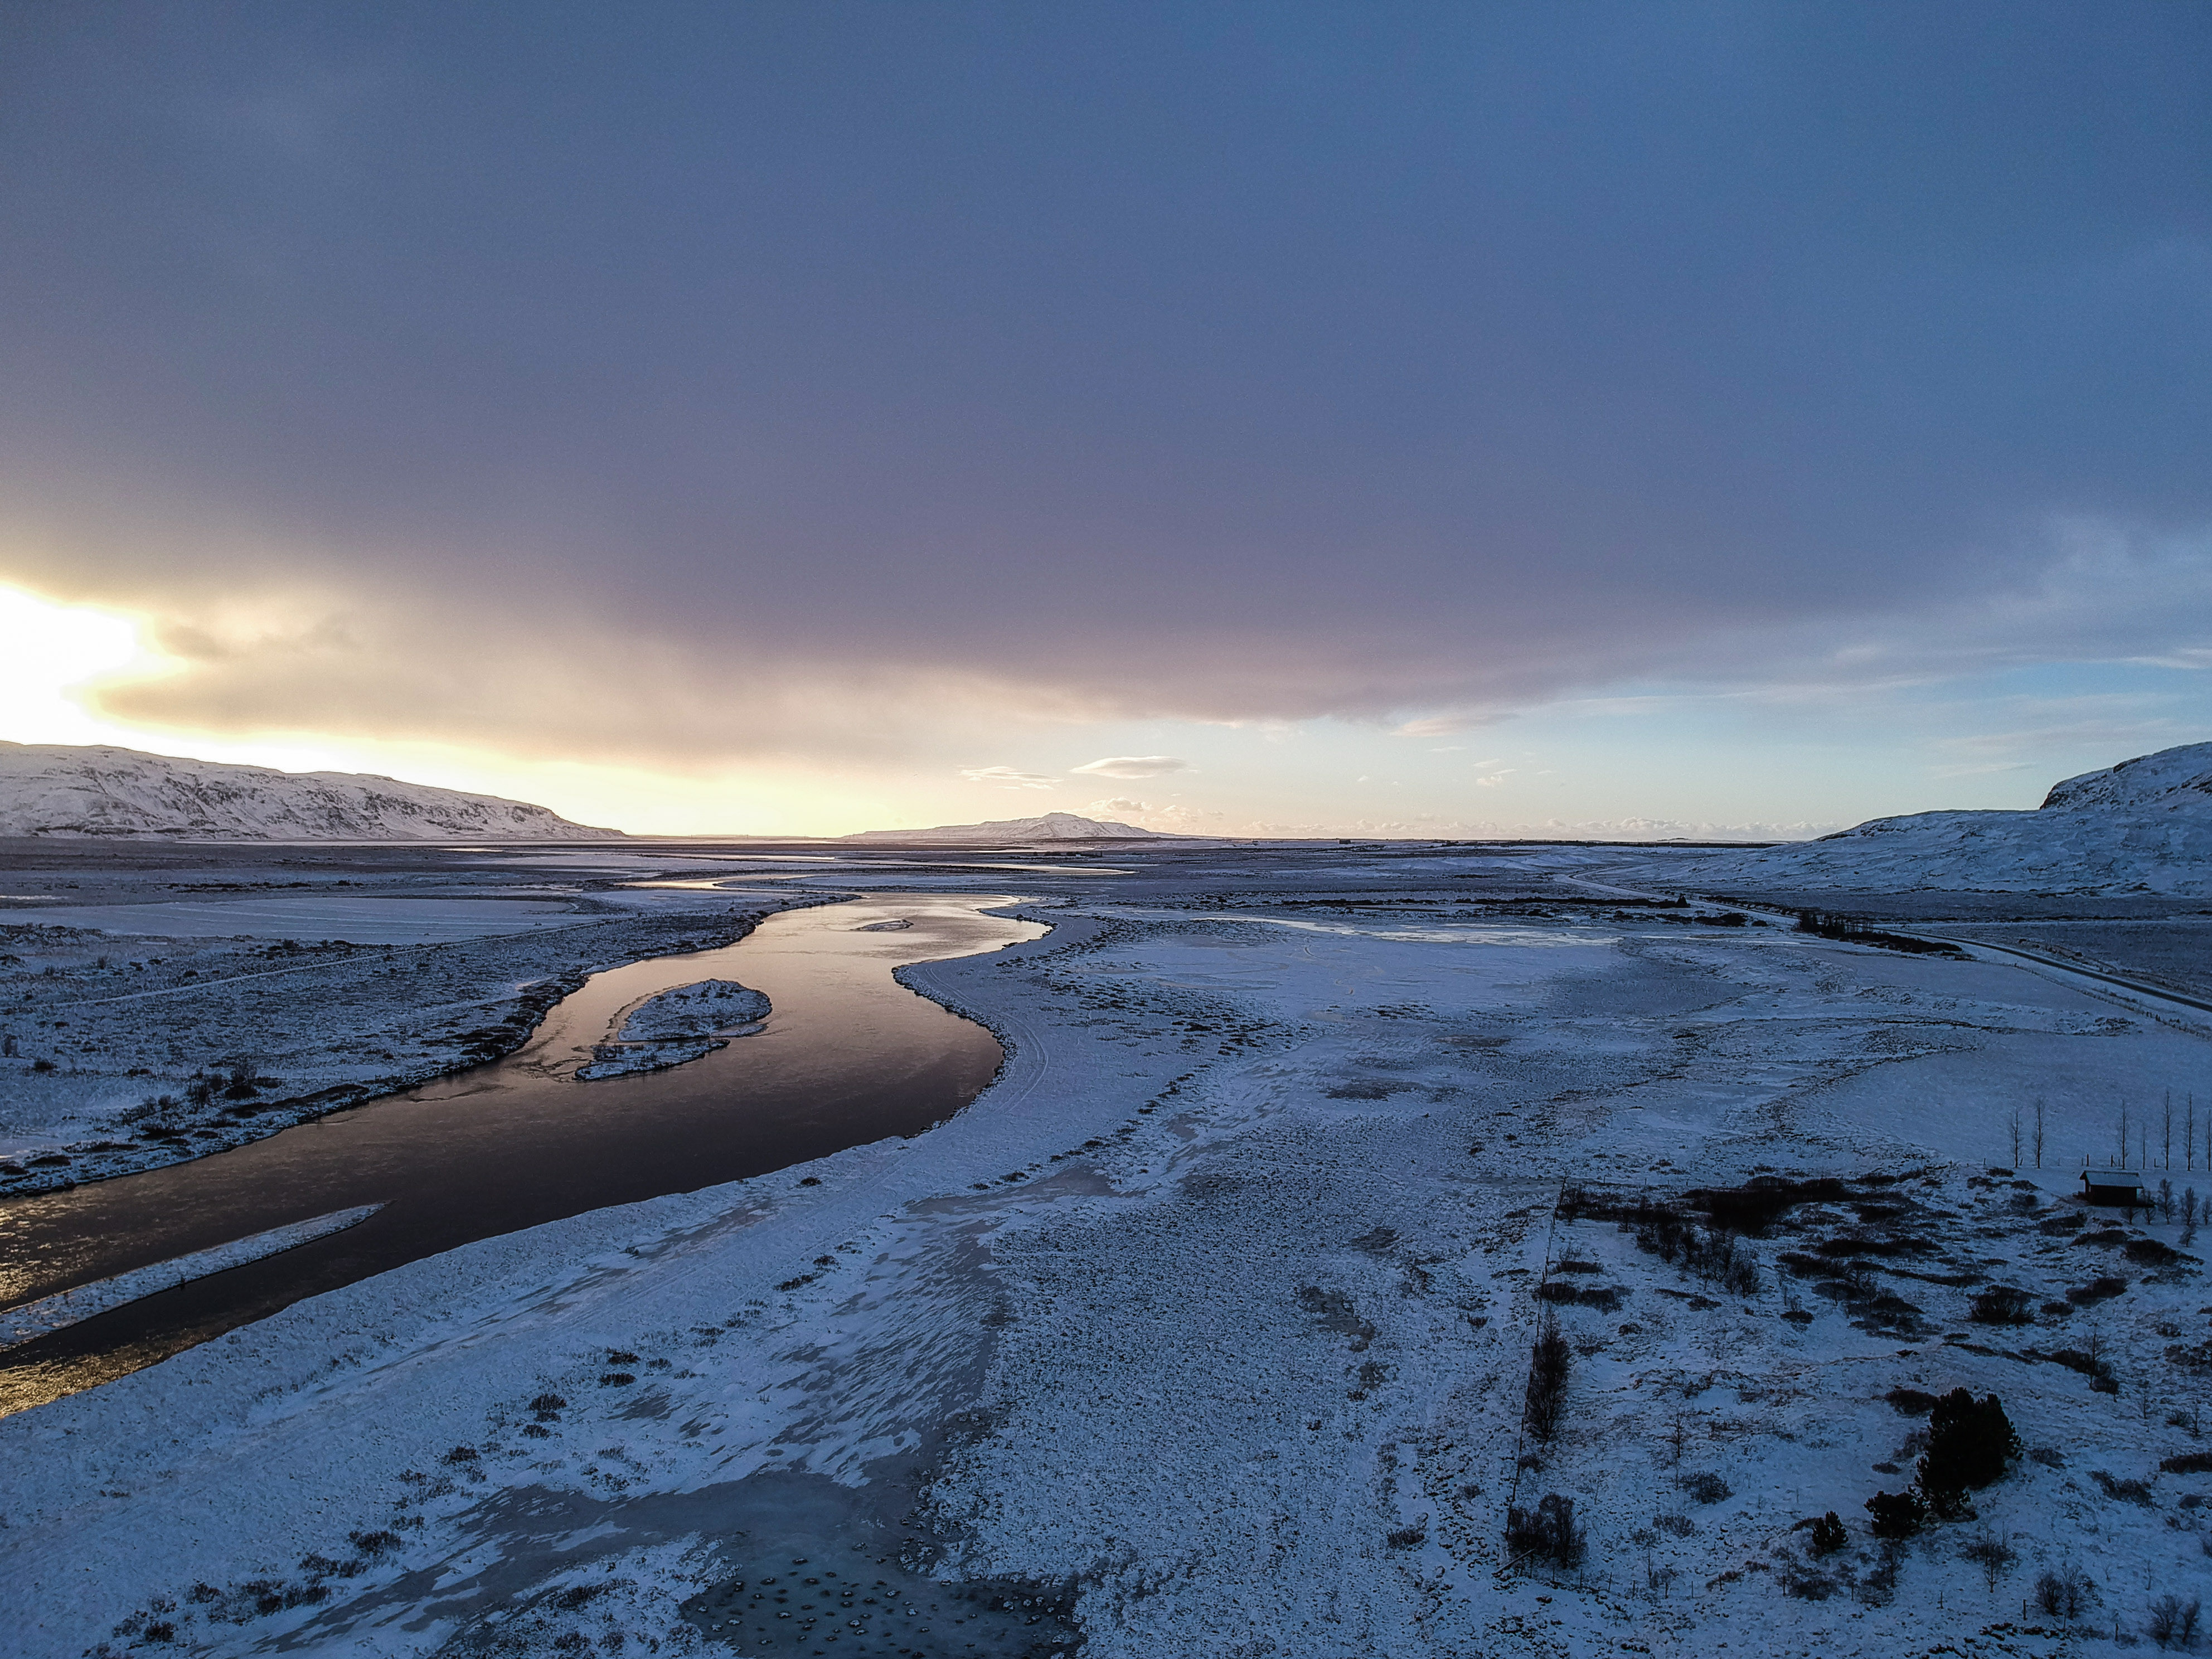
sky, winter, snow, ice, freezing, horizon, sea, natural environment, ocean, cloud, morning, wilderness, arctic, highland, mountain, evening, shore, sunset, sea ice, arctic ocean, coast, reflection, atmosphere, loch, sunlight, landscape, glacial landform, ice cap, river, fjord, tundra, hill, calm, fell, lake, inlet, sound, bay, coastal and oceanic landforms, dusk, sunrise, dawn, wave